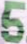
Number: 5